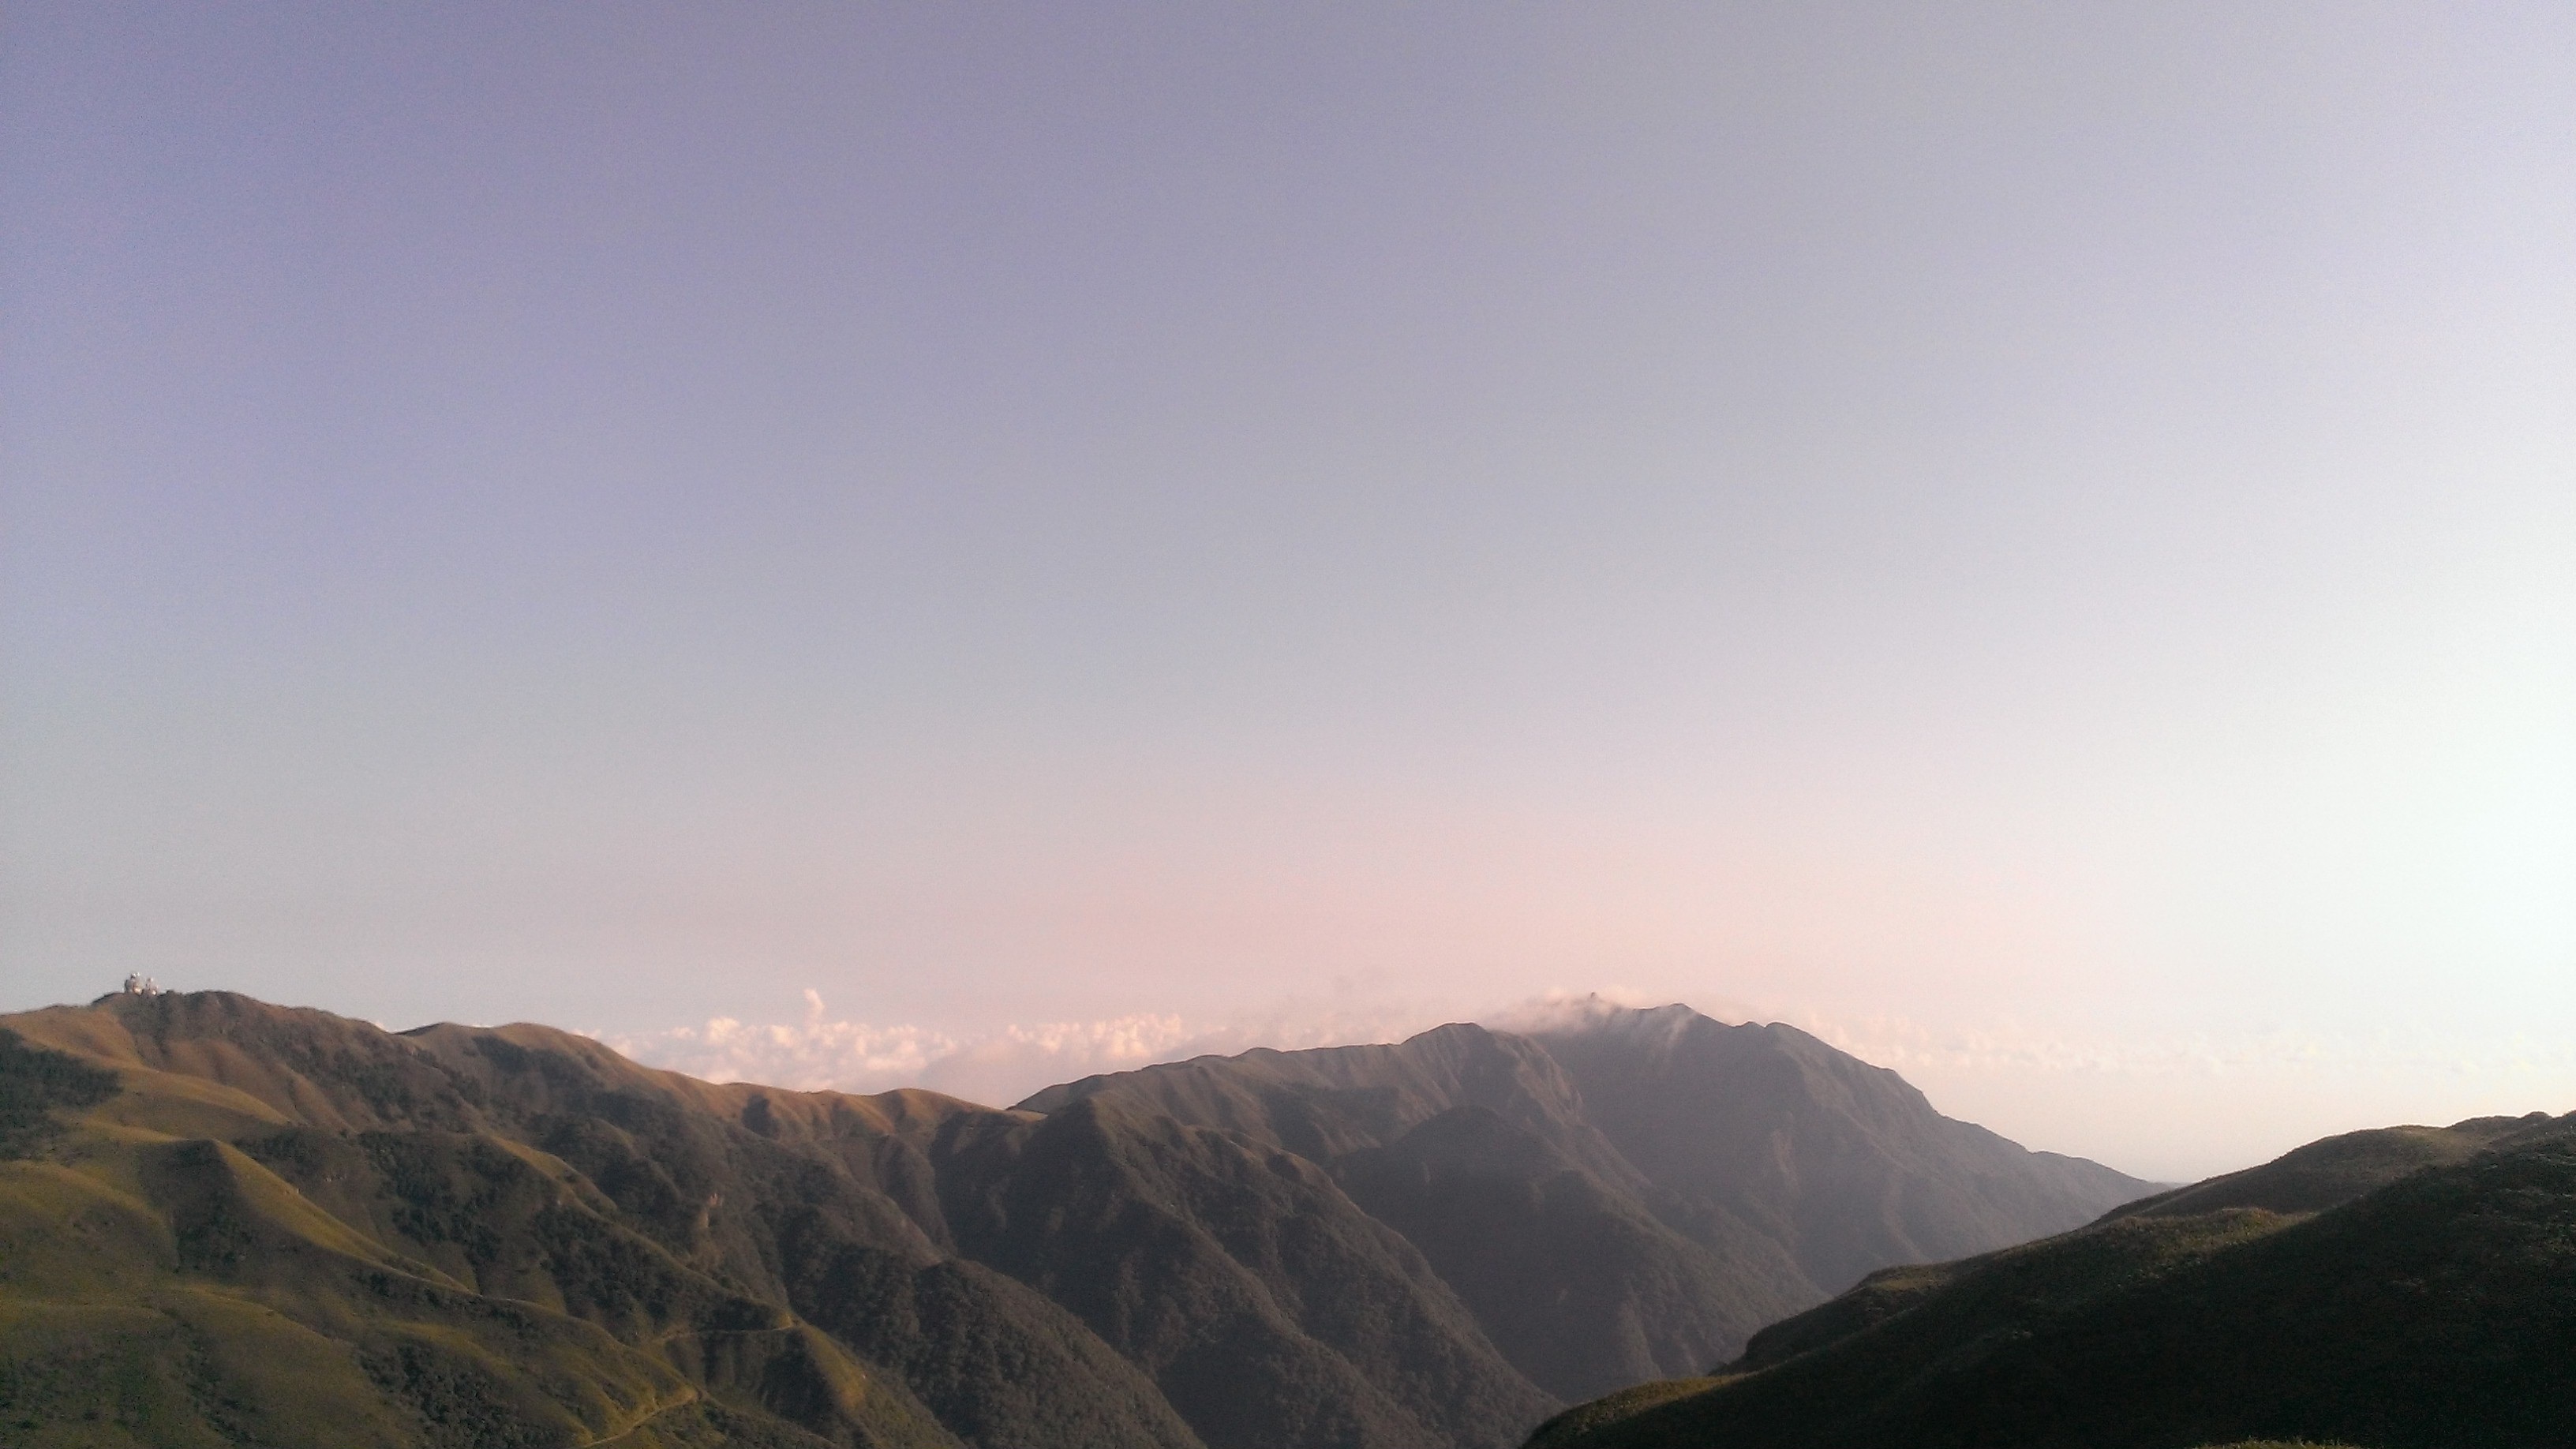
landscape, horizon, mountain, sunrise, morning, hill, dawn, valley, mountain range, ridge, summit, plateau, landform, on the mountain, geographical feature, atmospheric phenomenon, mountainous landforms, united states seattle